Akira (1988 film)

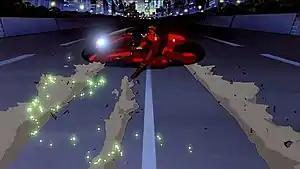
The ""Akira" slide" scene is regarded as an iconic anime scene, widely imitated and referenced in many works of animation, film and television.

The ""Akira" slide" refers to a scene where Kaneda slides into view on his motorbike, as he uses a sideways slide to bring his bike to a halt, while the bike gives off a trail of smoke and electric sparks. It is regarded as one of the most iconic anime scenes of all time, widely imitated and referred to in many works of animation, film, and television.